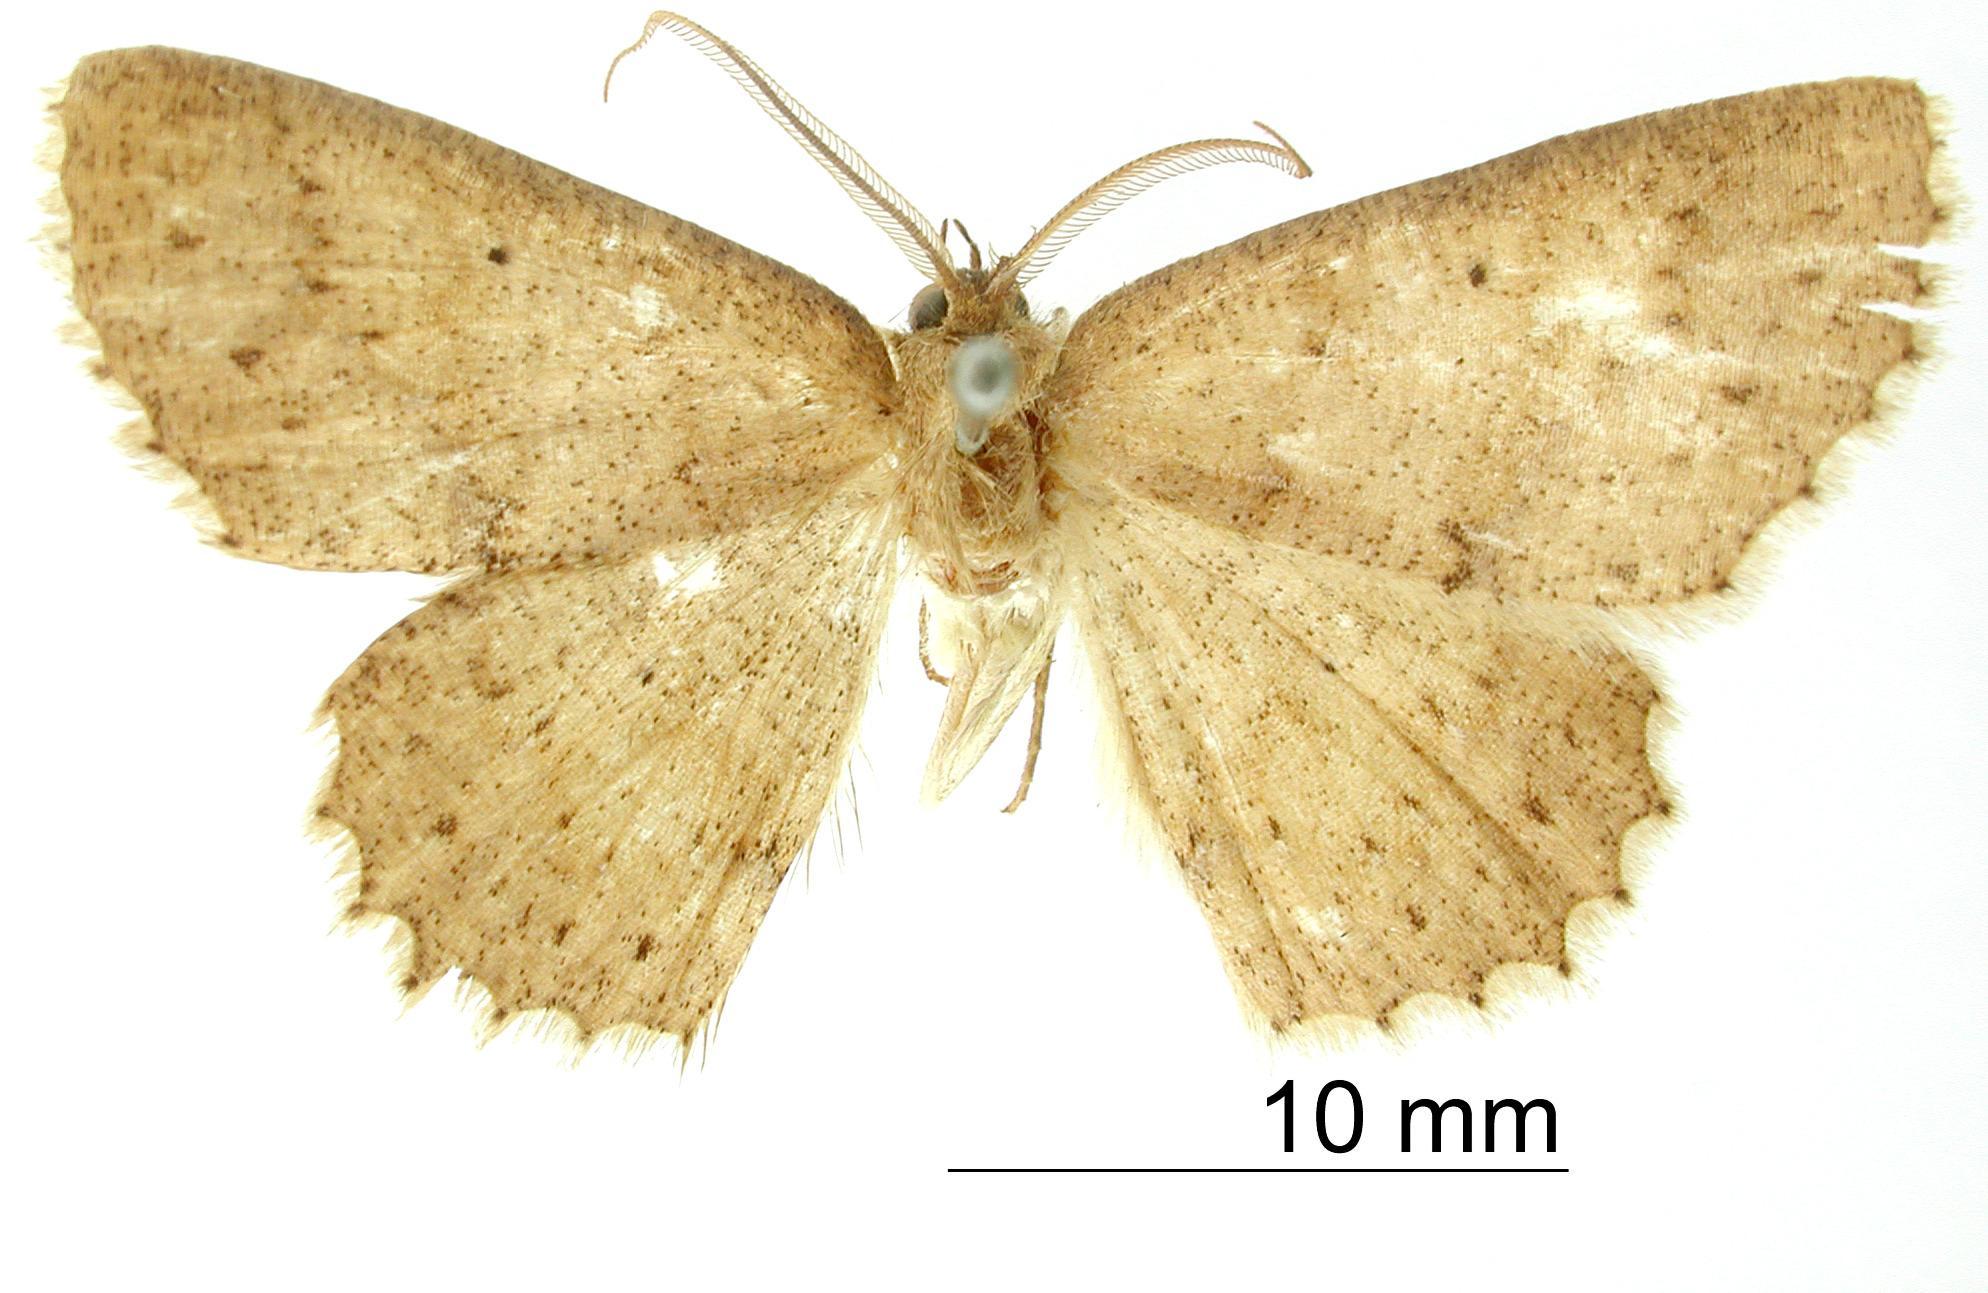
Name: Isochromodes chiron
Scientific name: Isochromodes chiron Schaus, 1911
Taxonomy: Animalia, Arthropoda, Insecta, Lepidoptera, Geometridae, Ennominae
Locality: Juan Vinas, Costa Rica